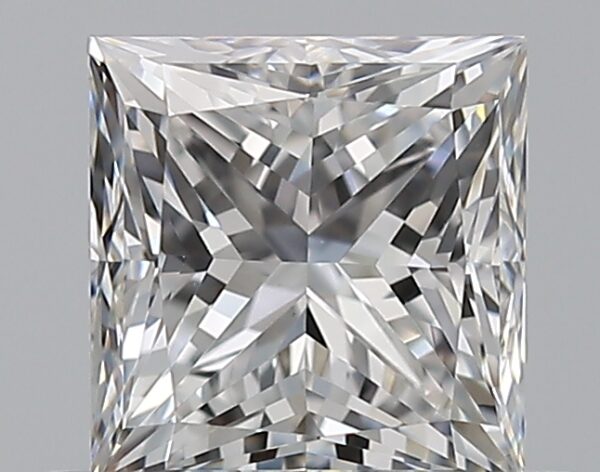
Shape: princess
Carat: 0.7
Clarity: VS1
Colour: E
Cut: GD
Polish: EX
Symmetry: GD
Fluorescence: N
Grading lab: GIA
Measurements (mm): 4.81 x 4.62 x 3.58